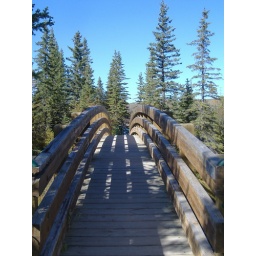
This wooden bridge crosses a stream and connects with one of the paths in the Weaselhead. Calgary Alberta Sept 08.